Feminism in France

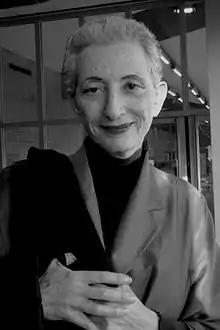
Hélène Cixous, a theoretician of "écriture féminine"

In the English-speaking world, the term "French feminism" refers to a branch of theories and philosophies by and about women that emerged in the 1970s to the 1990s. These ideas have run parallel to and sometimes in contradistinction to the political feminist movement in France but is often referred to as "French feminist theory," distinguished by an approach which is more philosophical and literary. Its writings tend to be effusive and metaphorical being less concerned with political doctrine and generally focused on theories of "the body". The term includes writers who are not French, but who have worked substantially in France and the French tradition.